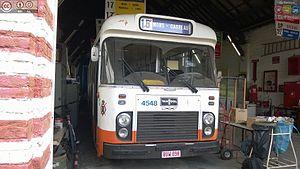
TEC Hainaut 4548 - ligne 15b vers Casteau Casteau, dépôt TEC - 14 juin 2014 Van Hool AI 119/2 DAF DKDL1160 ex-SNCV 4447(01/1976)
Le Van Hool AI119 est une série de bus construits par Van Hool de 1973 à 1977. Il est remplacé par le Van Hool A120.